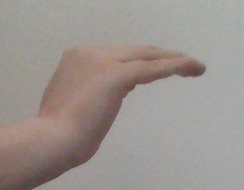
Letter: haa